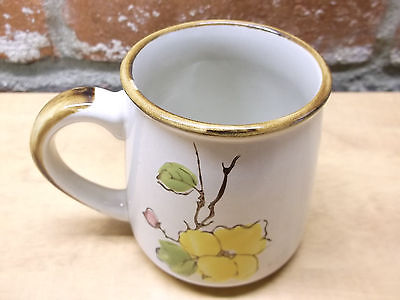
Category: mug